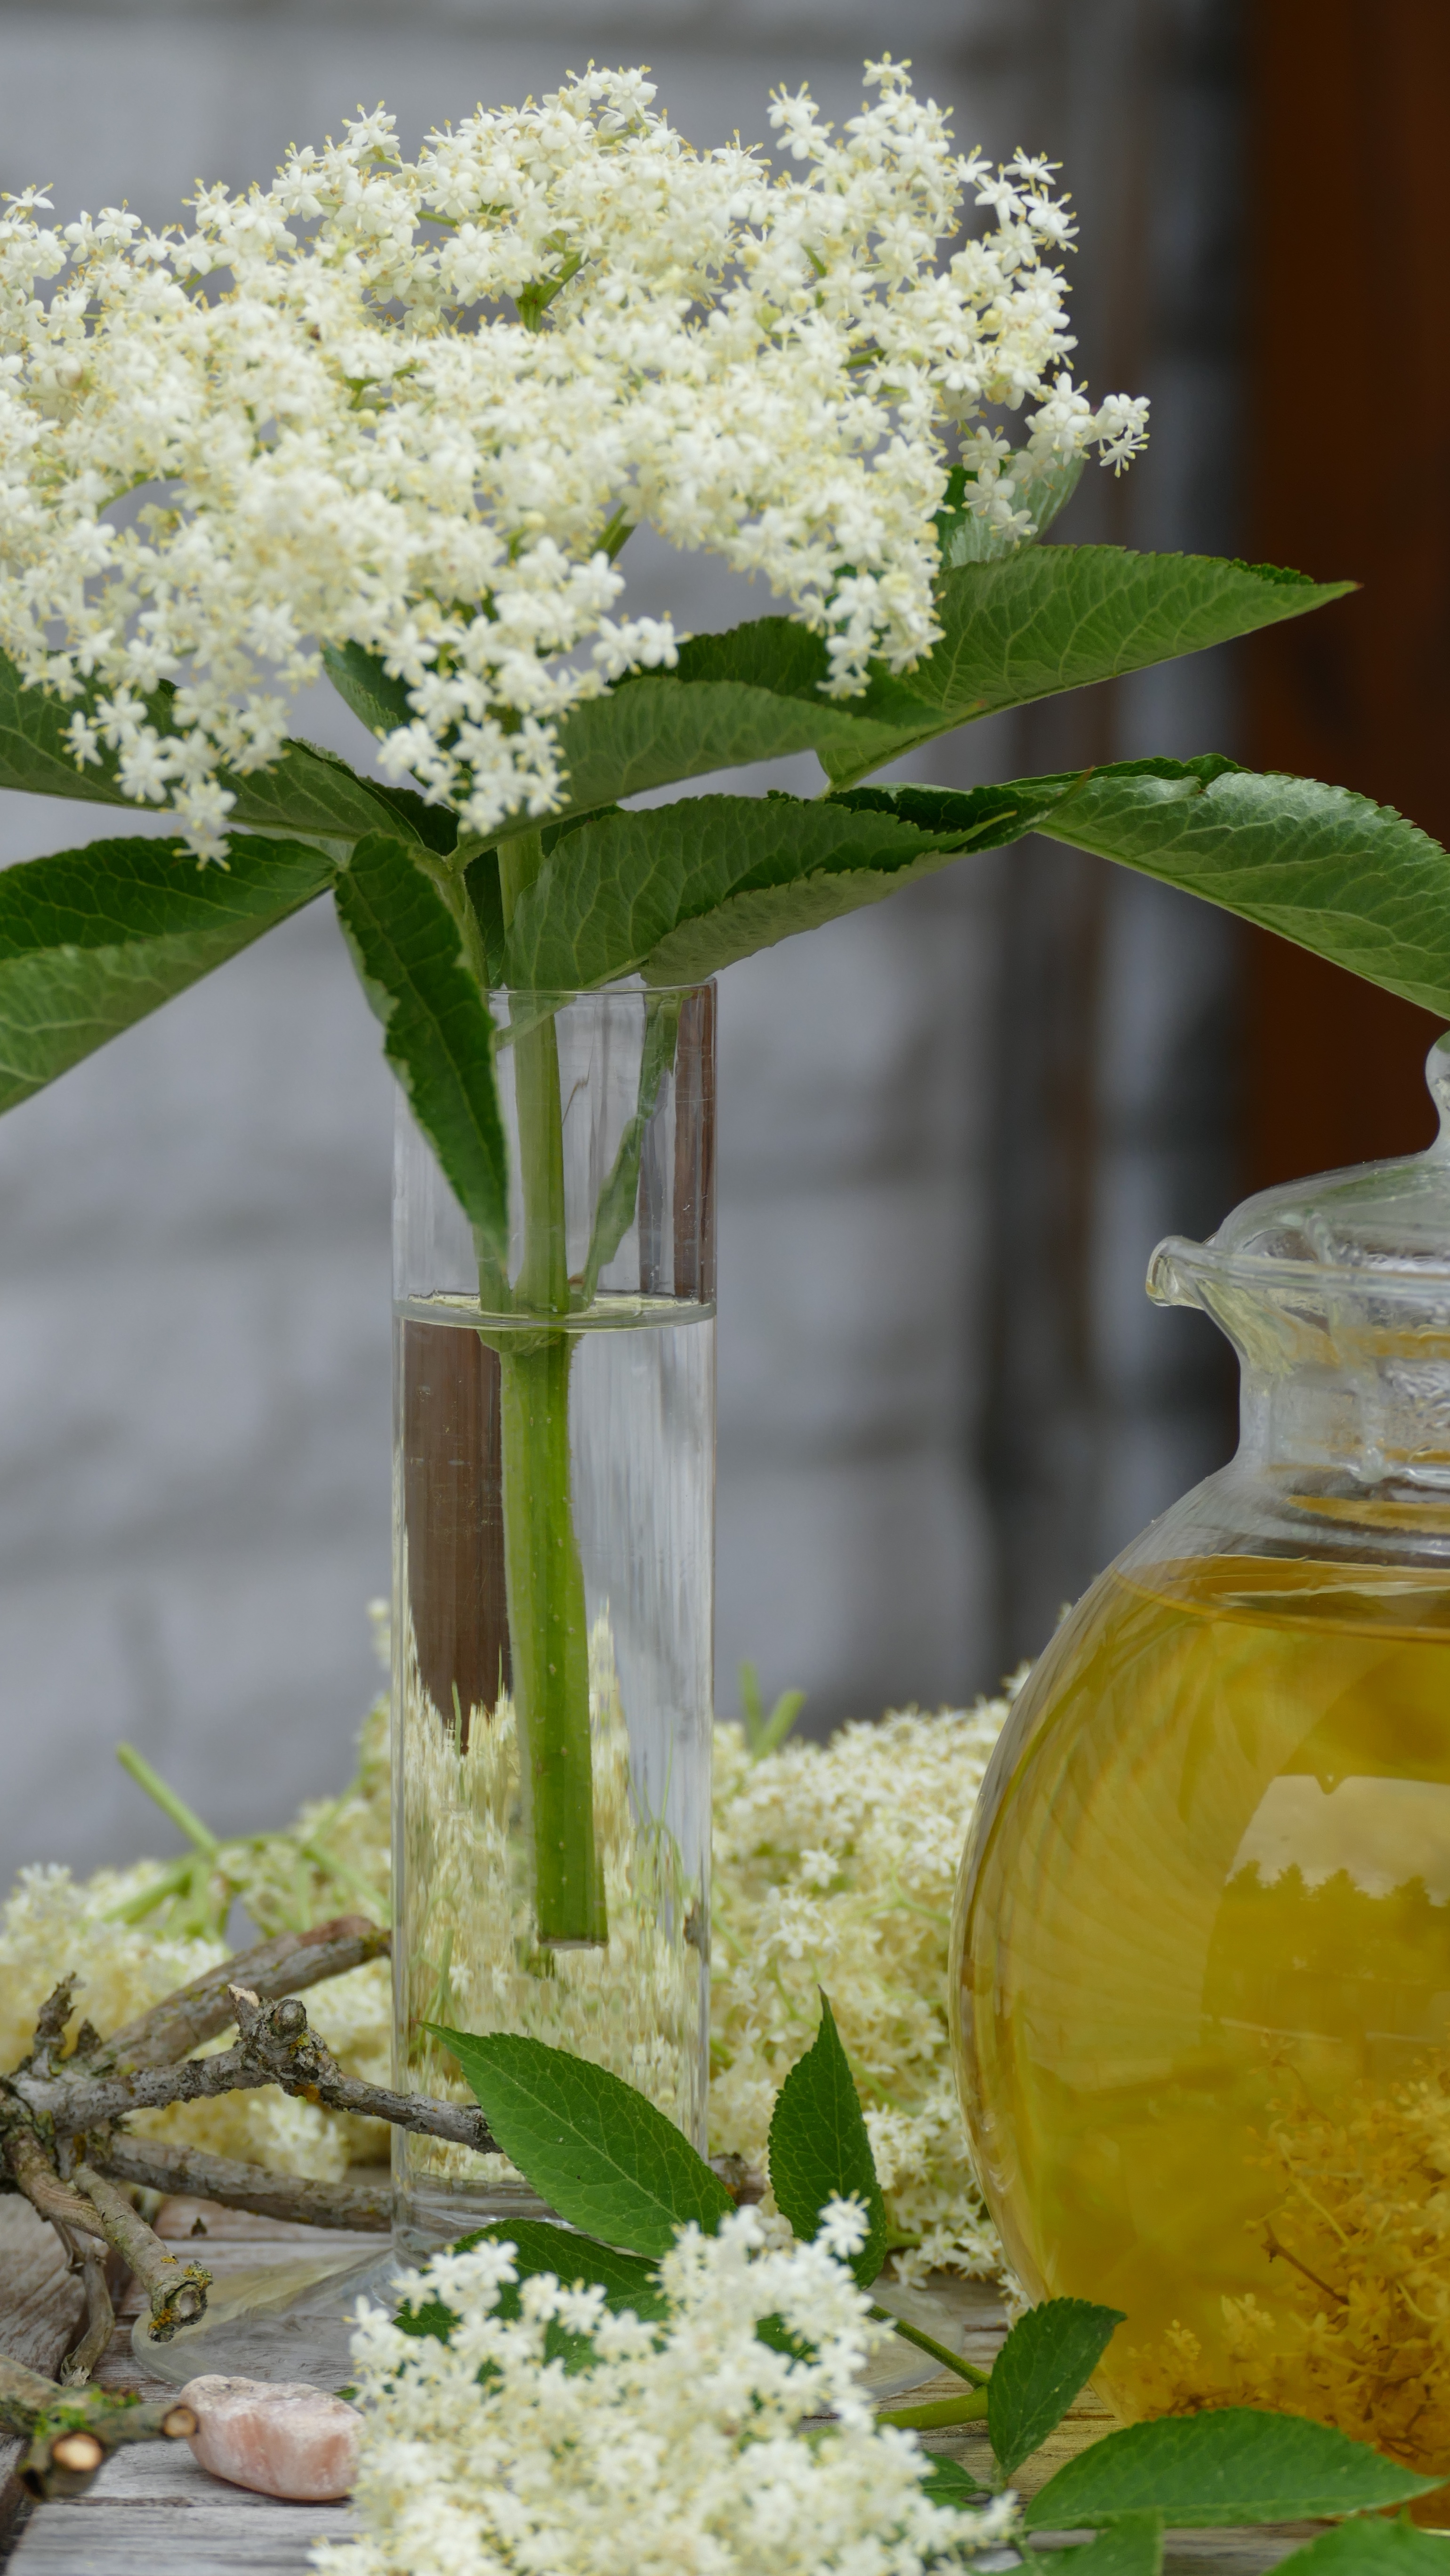
nature, plant, wood, white, flower, bloom, stone, vase, decoration, green, drink, yellow, garden, close, flora, still life, hydrangea, wild flower, deco, flowers, wood floor, elder, tee, floristry, bless you, medicinal plant, flowering plant, flower bouquet, stone and wood, floral design, centrepiece, land plant, flower arranging